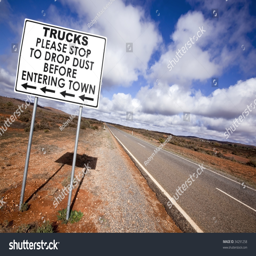
road sign in the outback , asking trucks to stop to drop dust before entering town .